Cuiabá

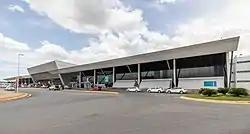
Marechal Rondon International Airport (CGB).

Cuiabá has a rich local culture based on Portuguese, African and Amerindian influences. It is home to an Indigenous Brazilian-influenced cuisine, dance traditions, craft-work and music. Local dance and music were traditionally connected to the worship of Catholic saints. Saint Benedict is the patron saint of Cuiabá.